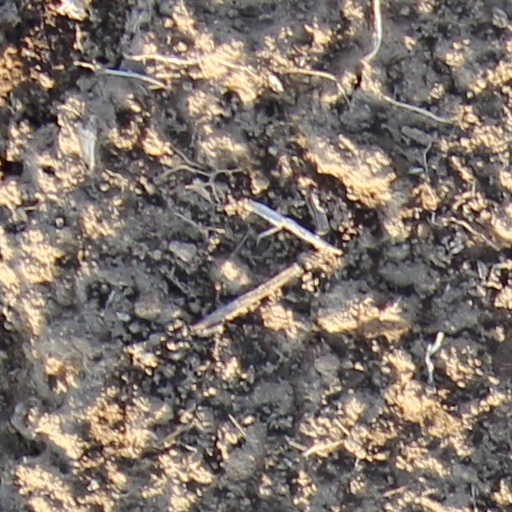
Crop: wheat